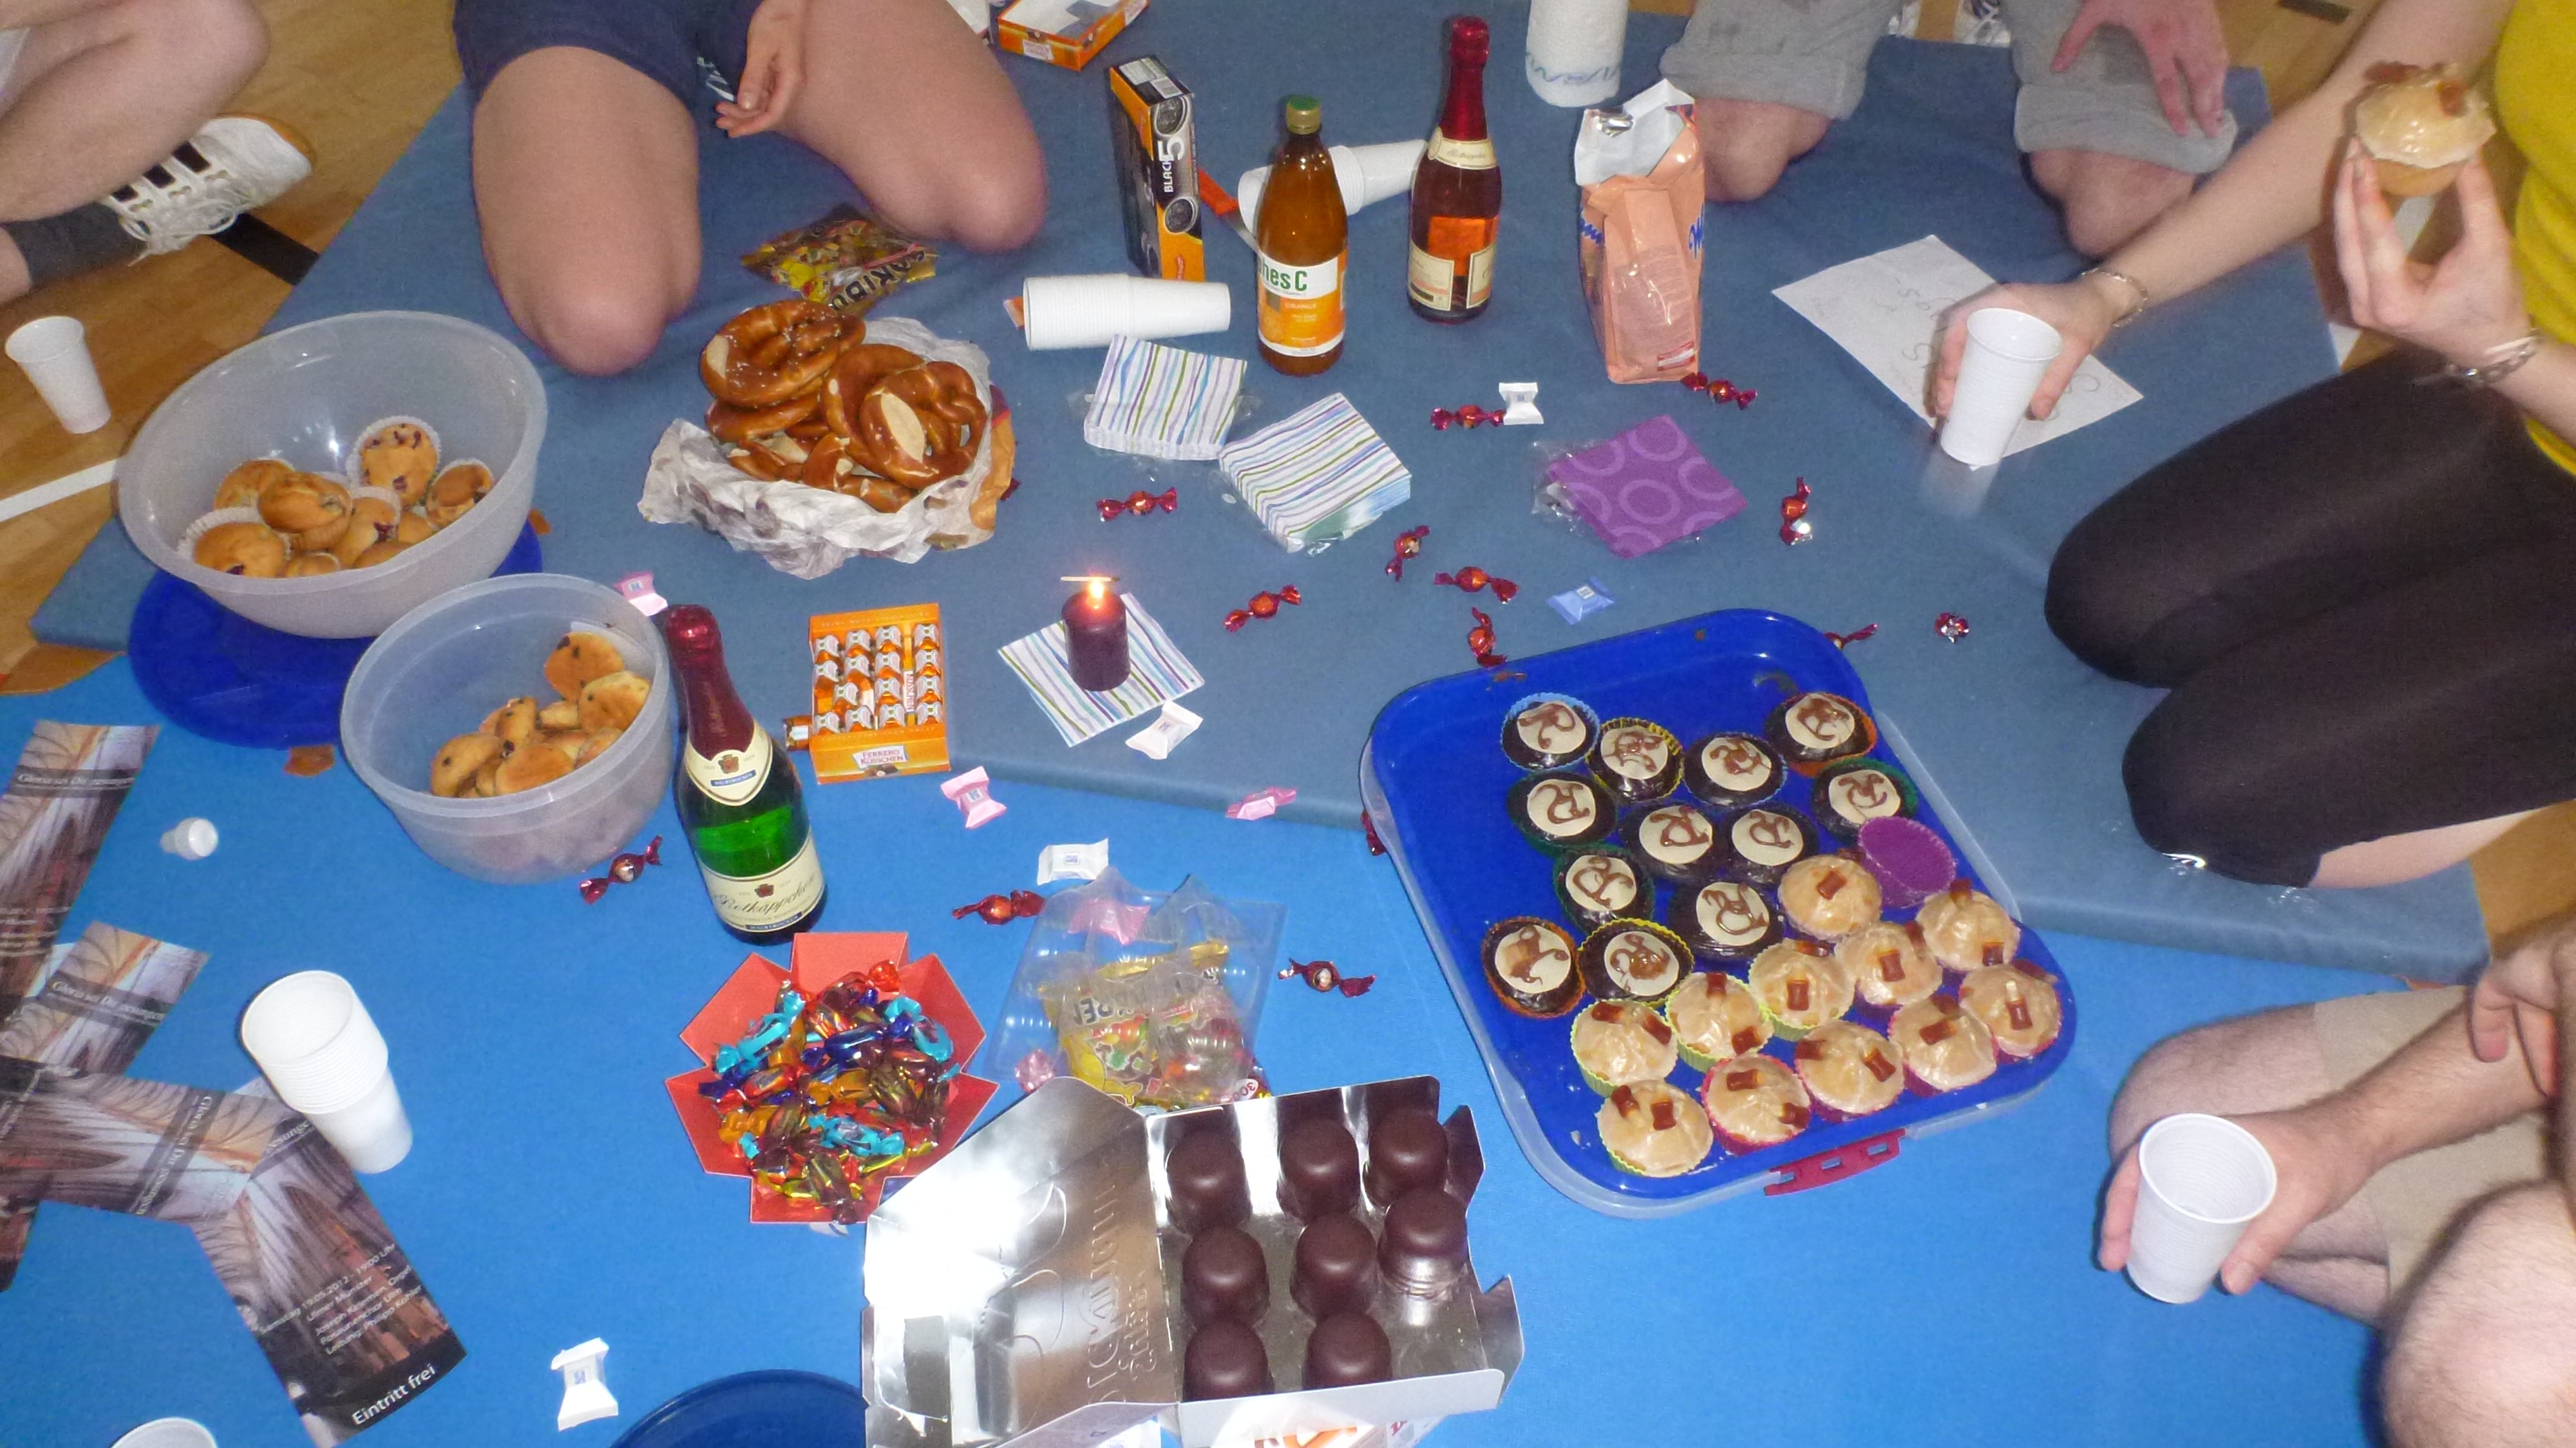
play, celebration, meal, eat, alcohol, cheerful, pastries, festival, party, funny, candy, banquet, excess, fresserei